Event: Nepal Earthquake
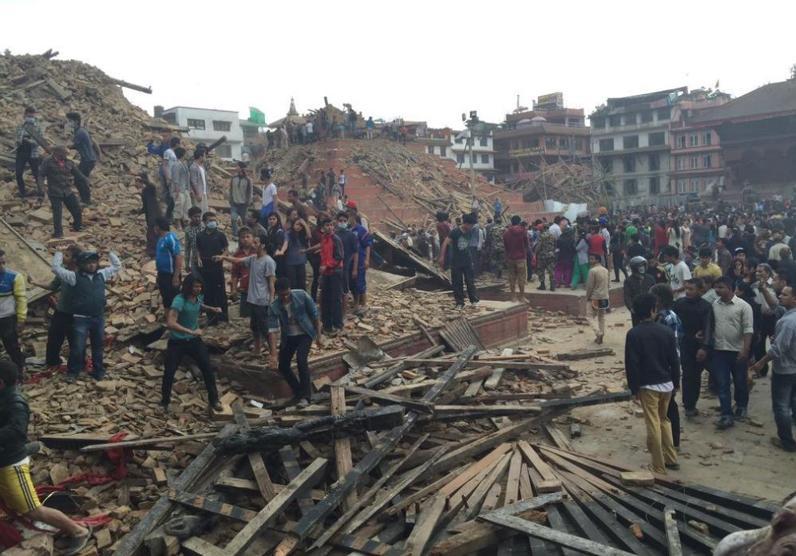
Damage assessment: damage